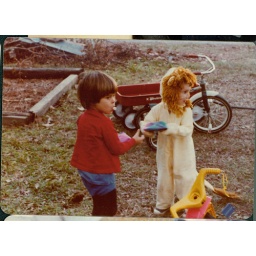
Me lookin hip and street smart at a birthday party for Damien Hermecz (that's him in the lion suit)